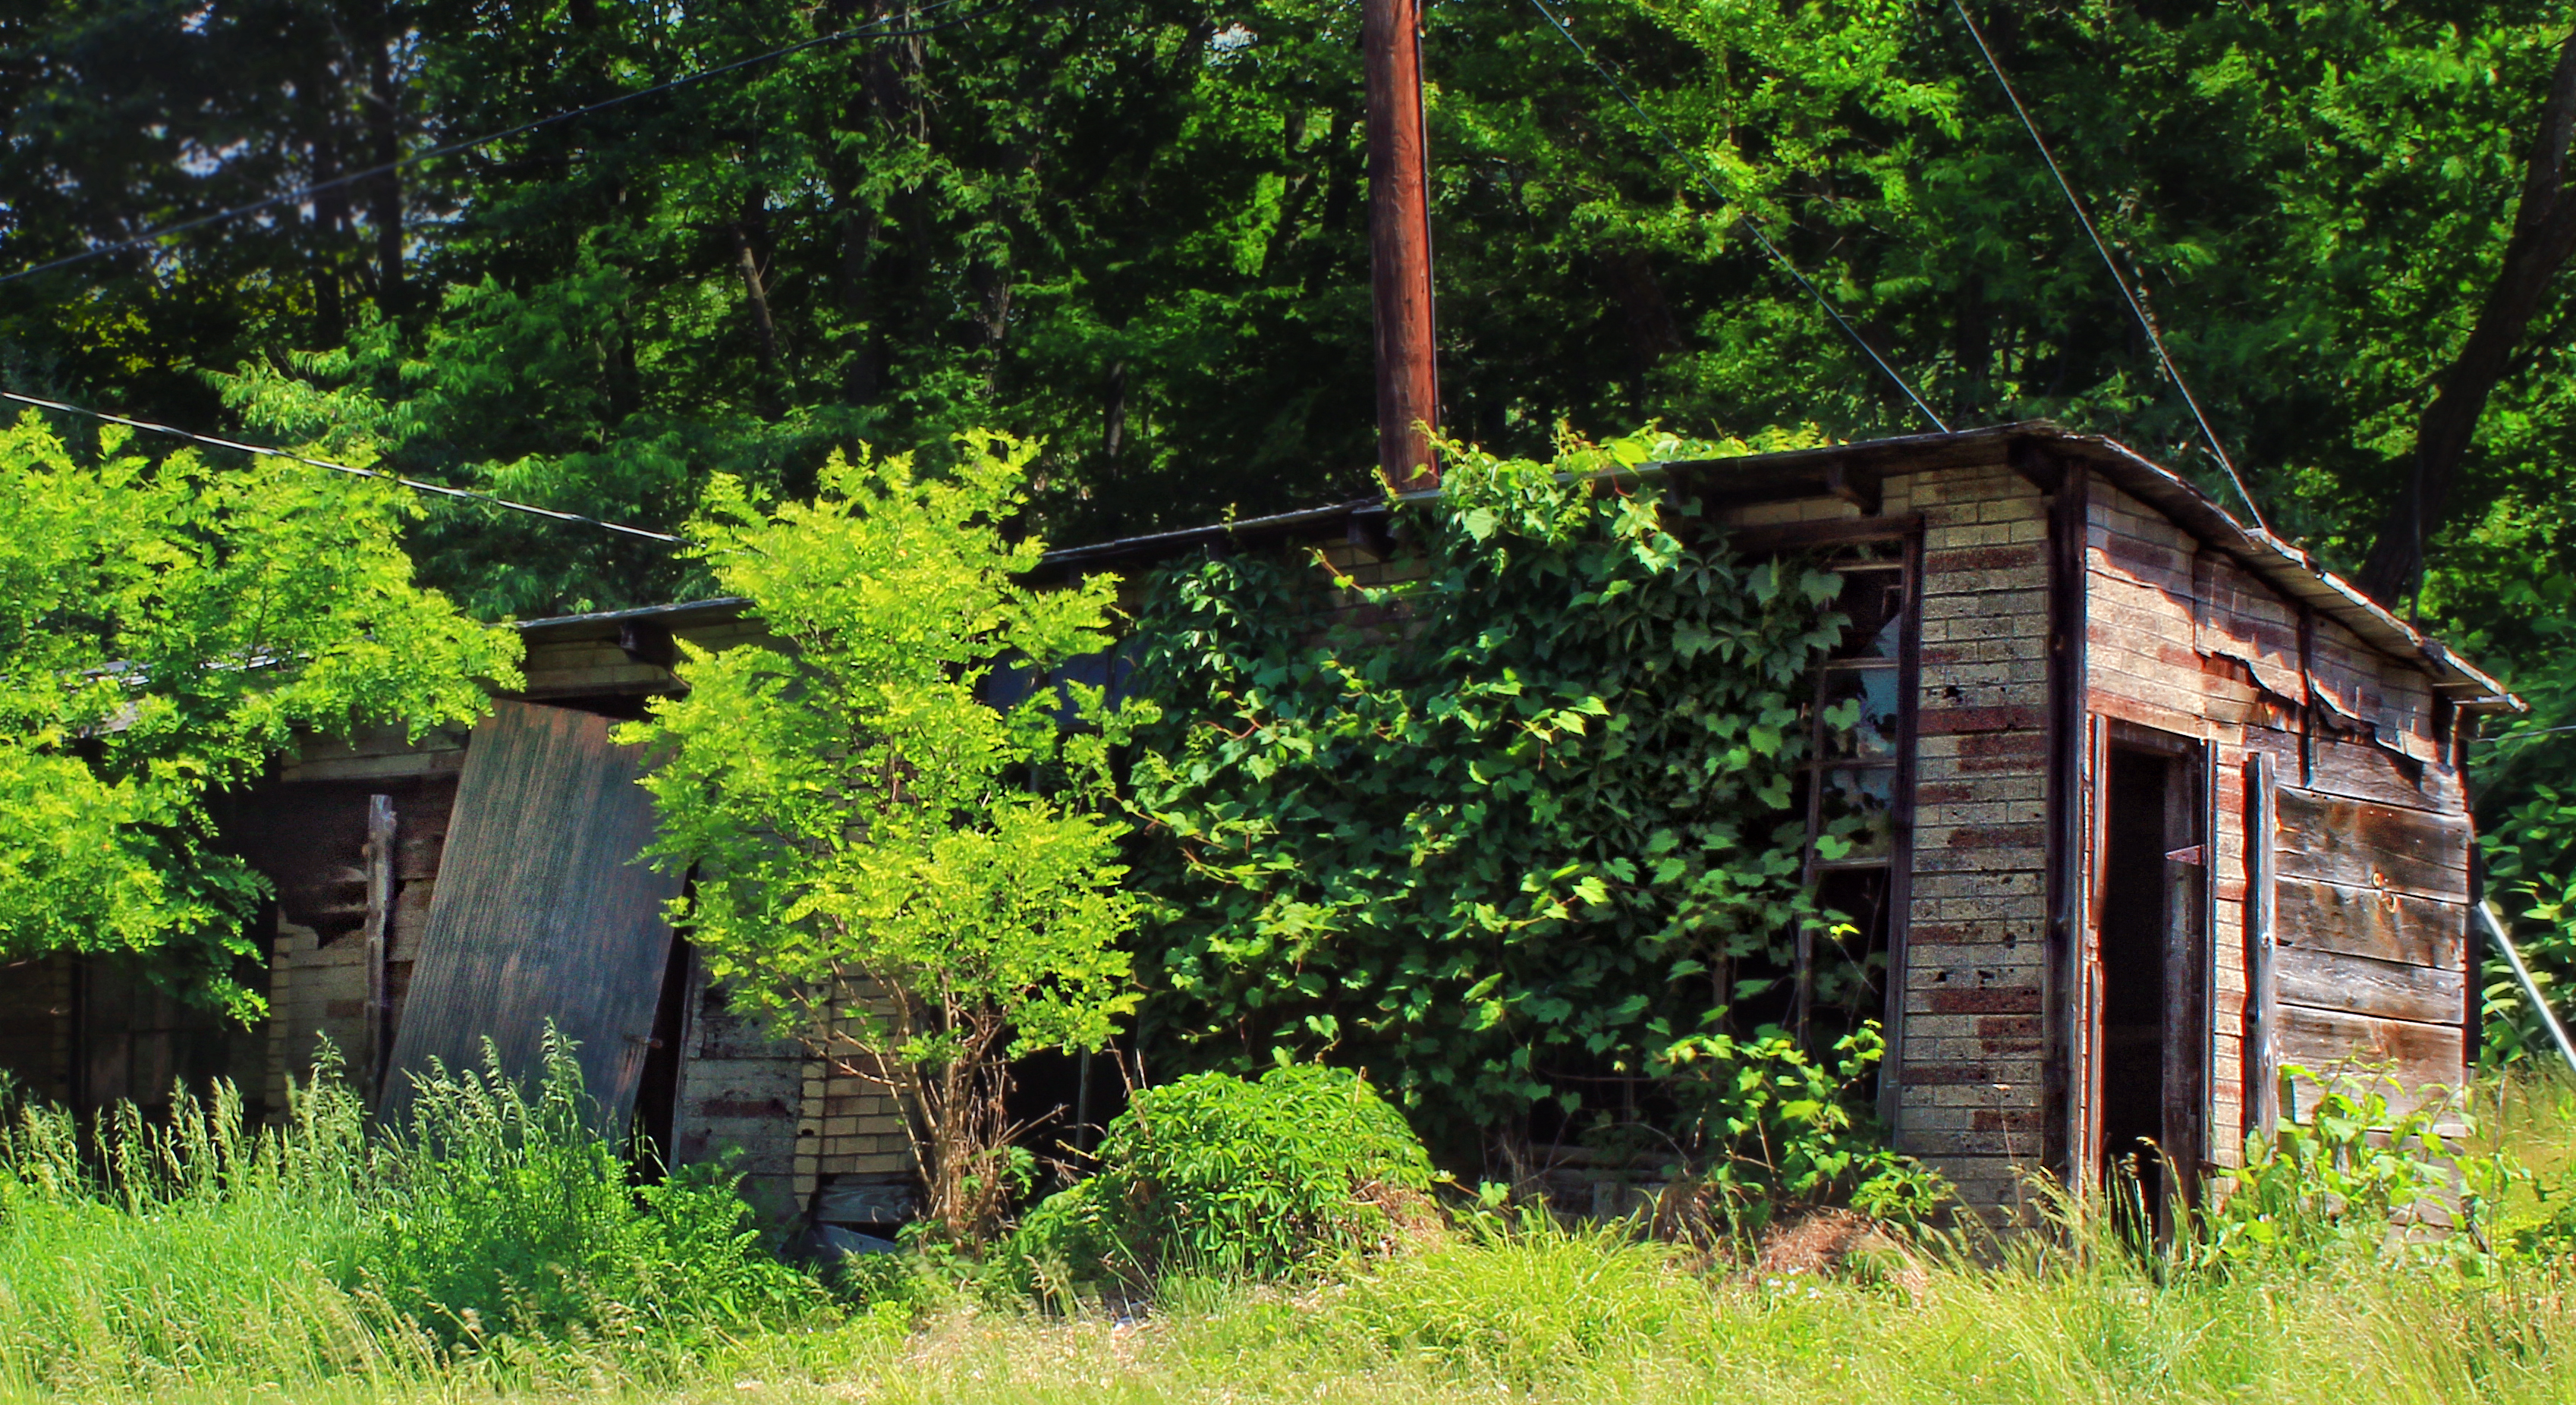
tree, forest, hiking, farm, house, home, shed, summer, hut, shack, jungle, cottage, backyard, abandoned, decay, garden, trees, creativecommons, vegetation, dilapidated, clintoncounty, pennsylvaniawilds, pennsylvania, sproulstateforest, woodland, log cabin, yard, rural area, outdoor structure